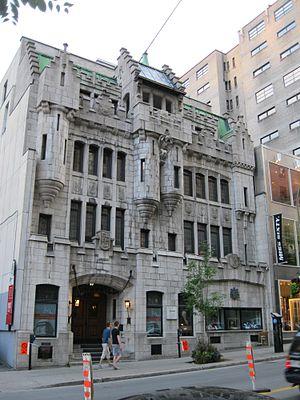
La Maison Seagram ou la Maison Martlet (1928), 1430 rue Peel, Montréal, Québec, Canada
La Maison Martlet est un pavillon de l'Université McGill. Il est situé sur la rue Peel, dans l'arrondissement de Ville-Marie de Montréal.